List of communities in Antigonish County

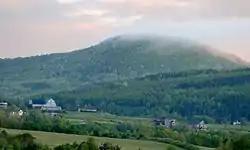
Sugarloaf Mountain, Antigonish, Nova Scotia

Antigonish County, Nova Scotia contains a number of communities. Many of them have Gaelic names.